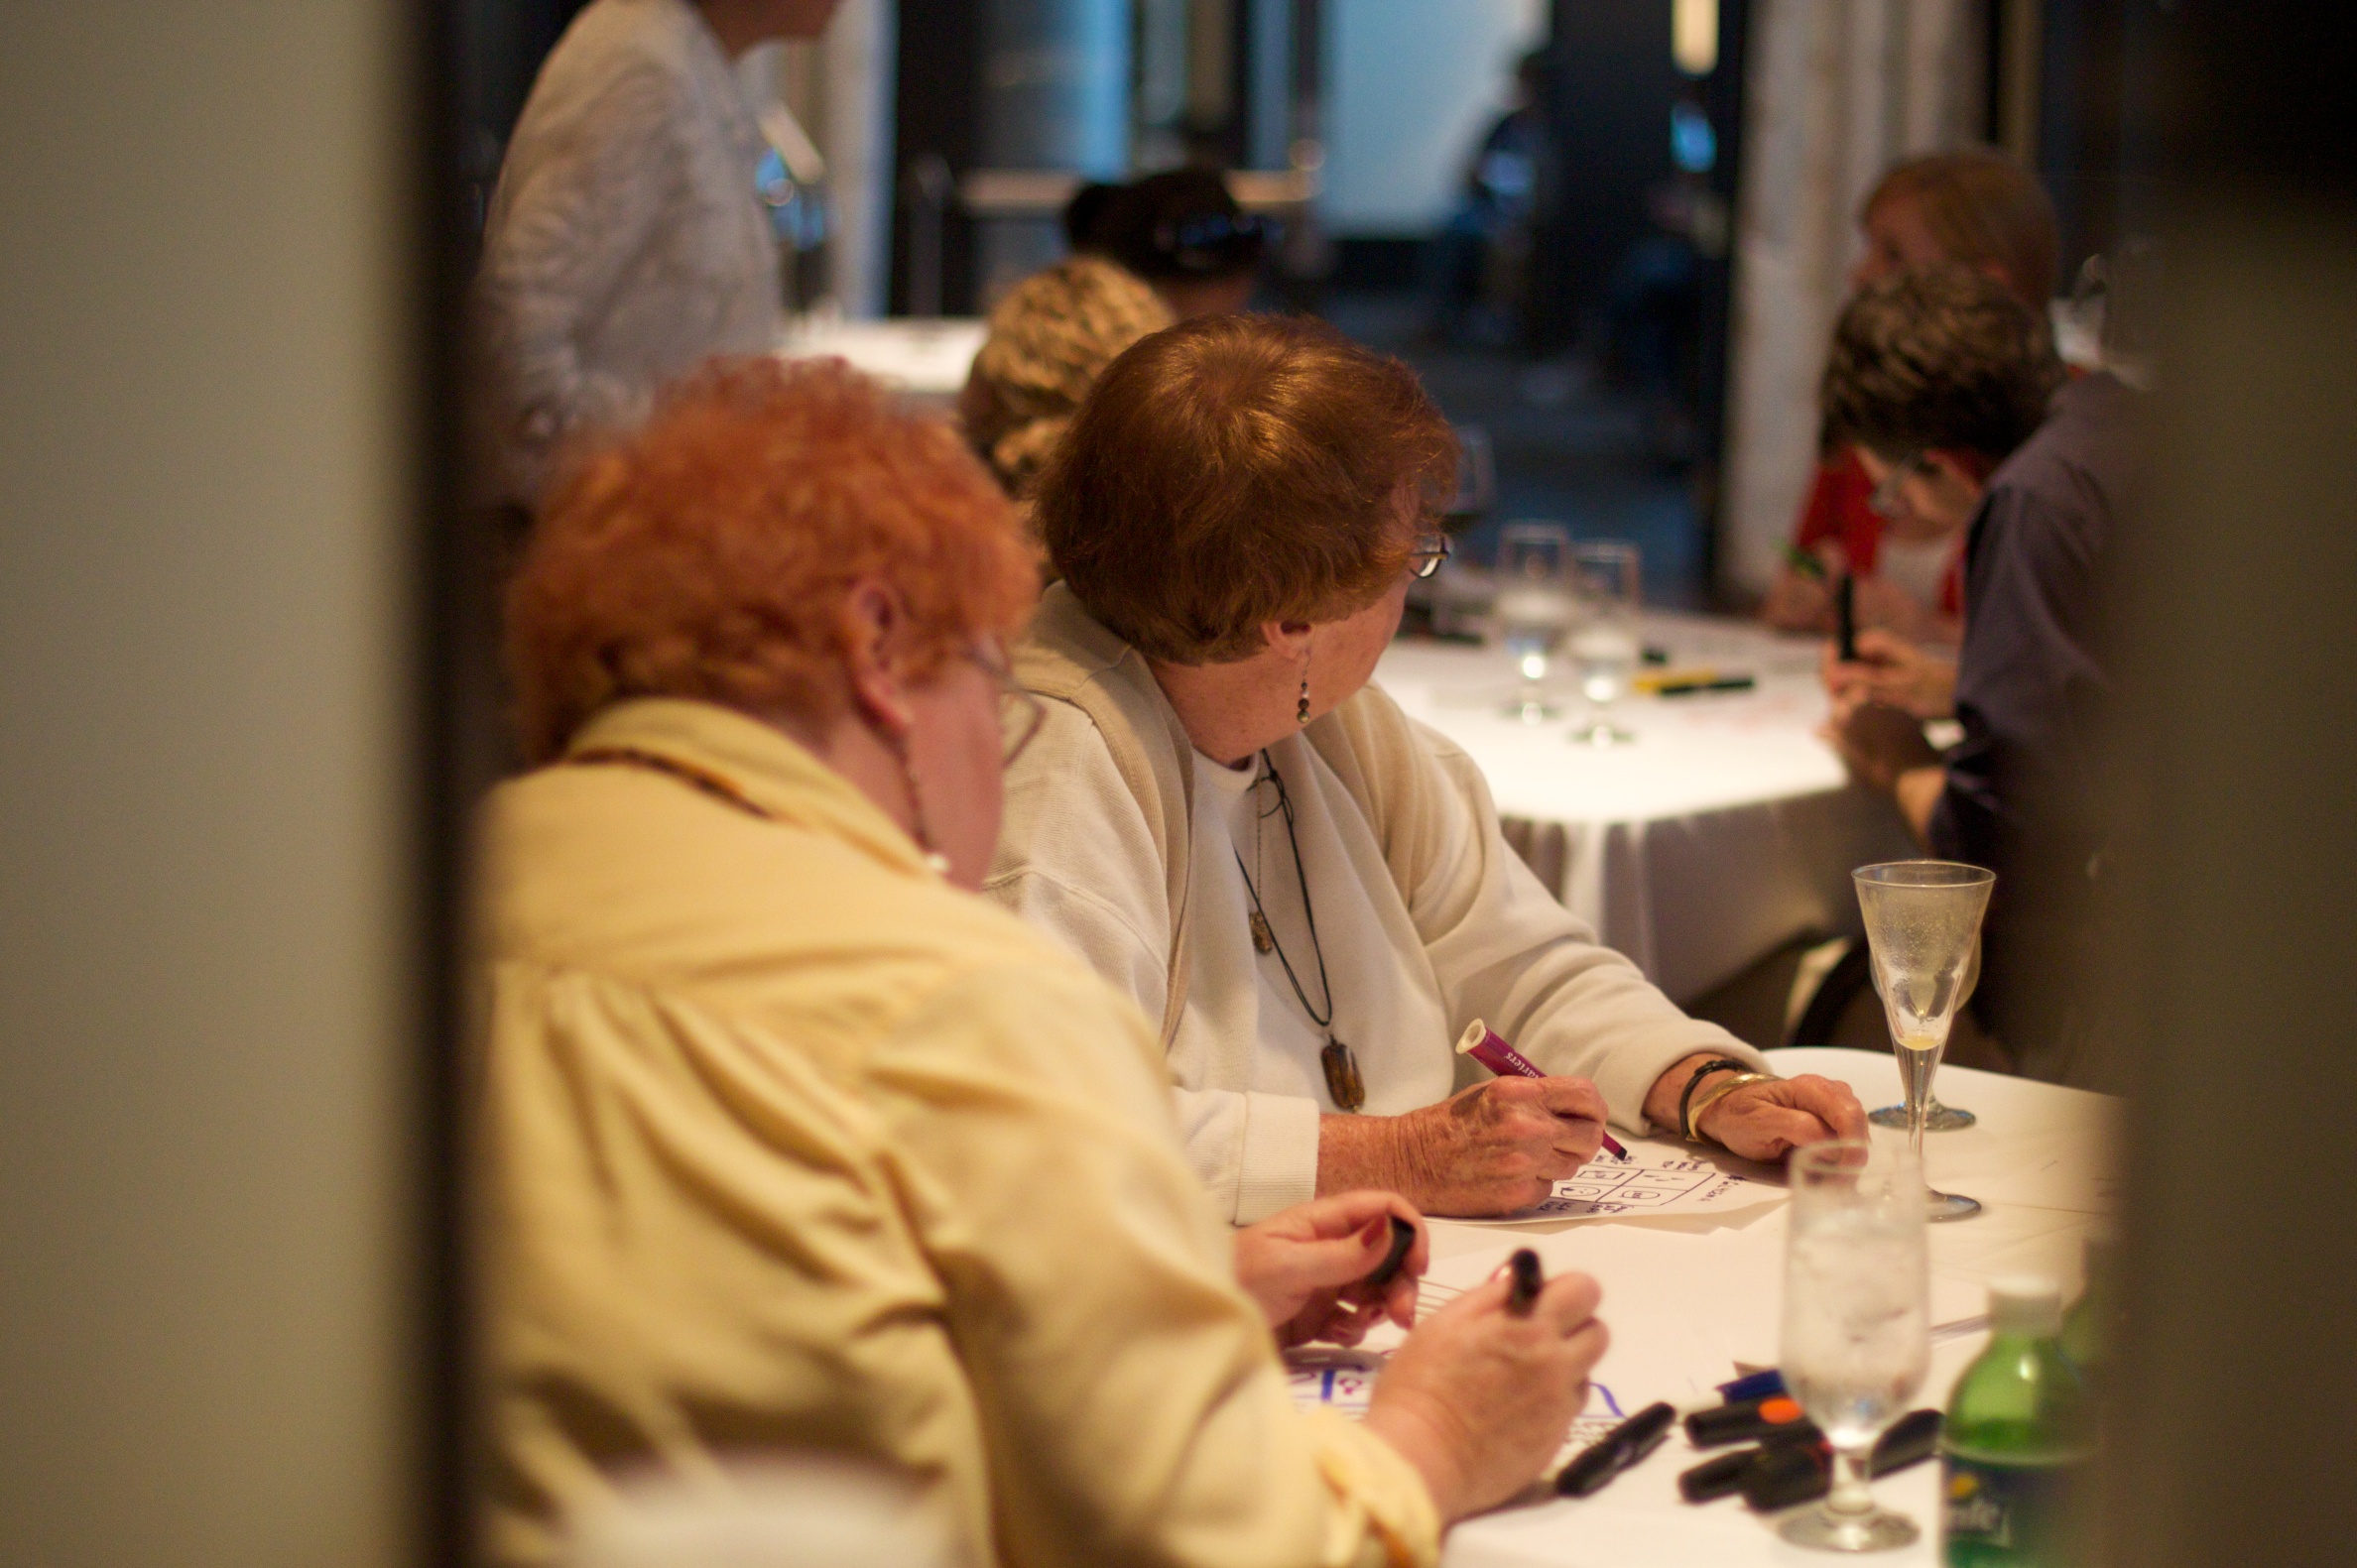
people, meal, conversation, ifvp2010